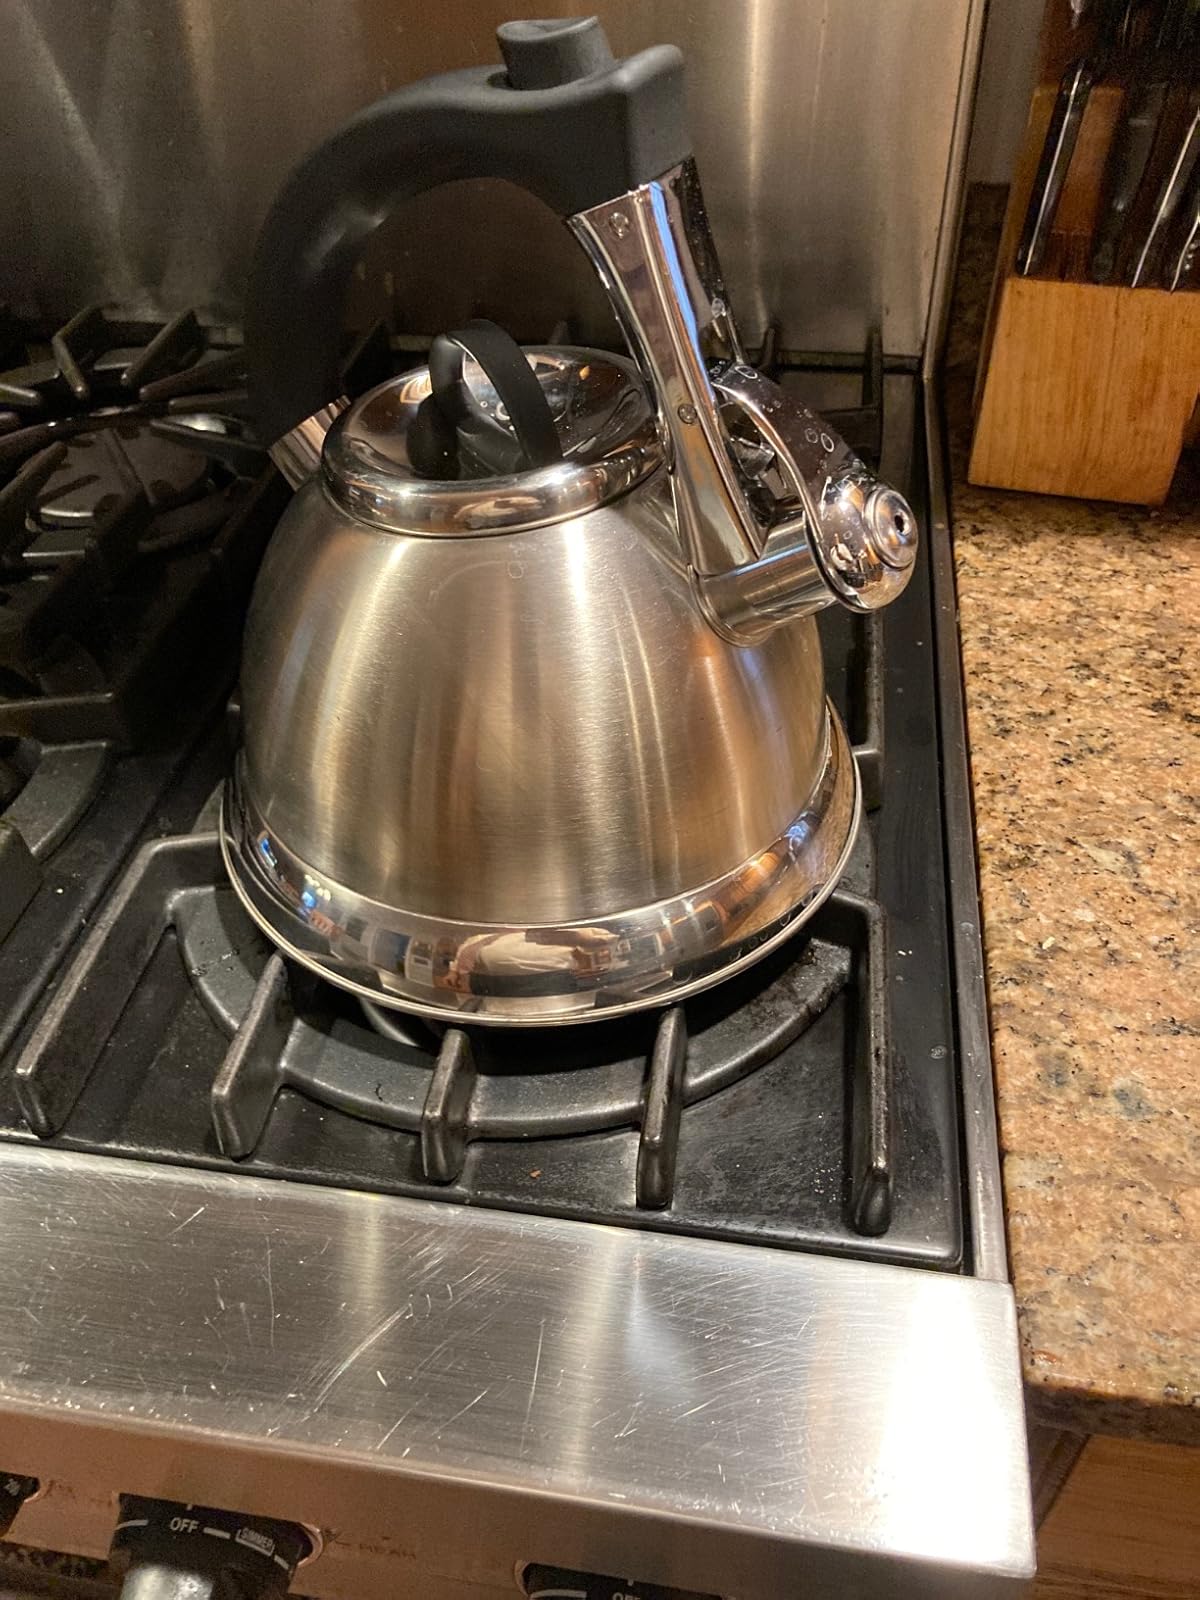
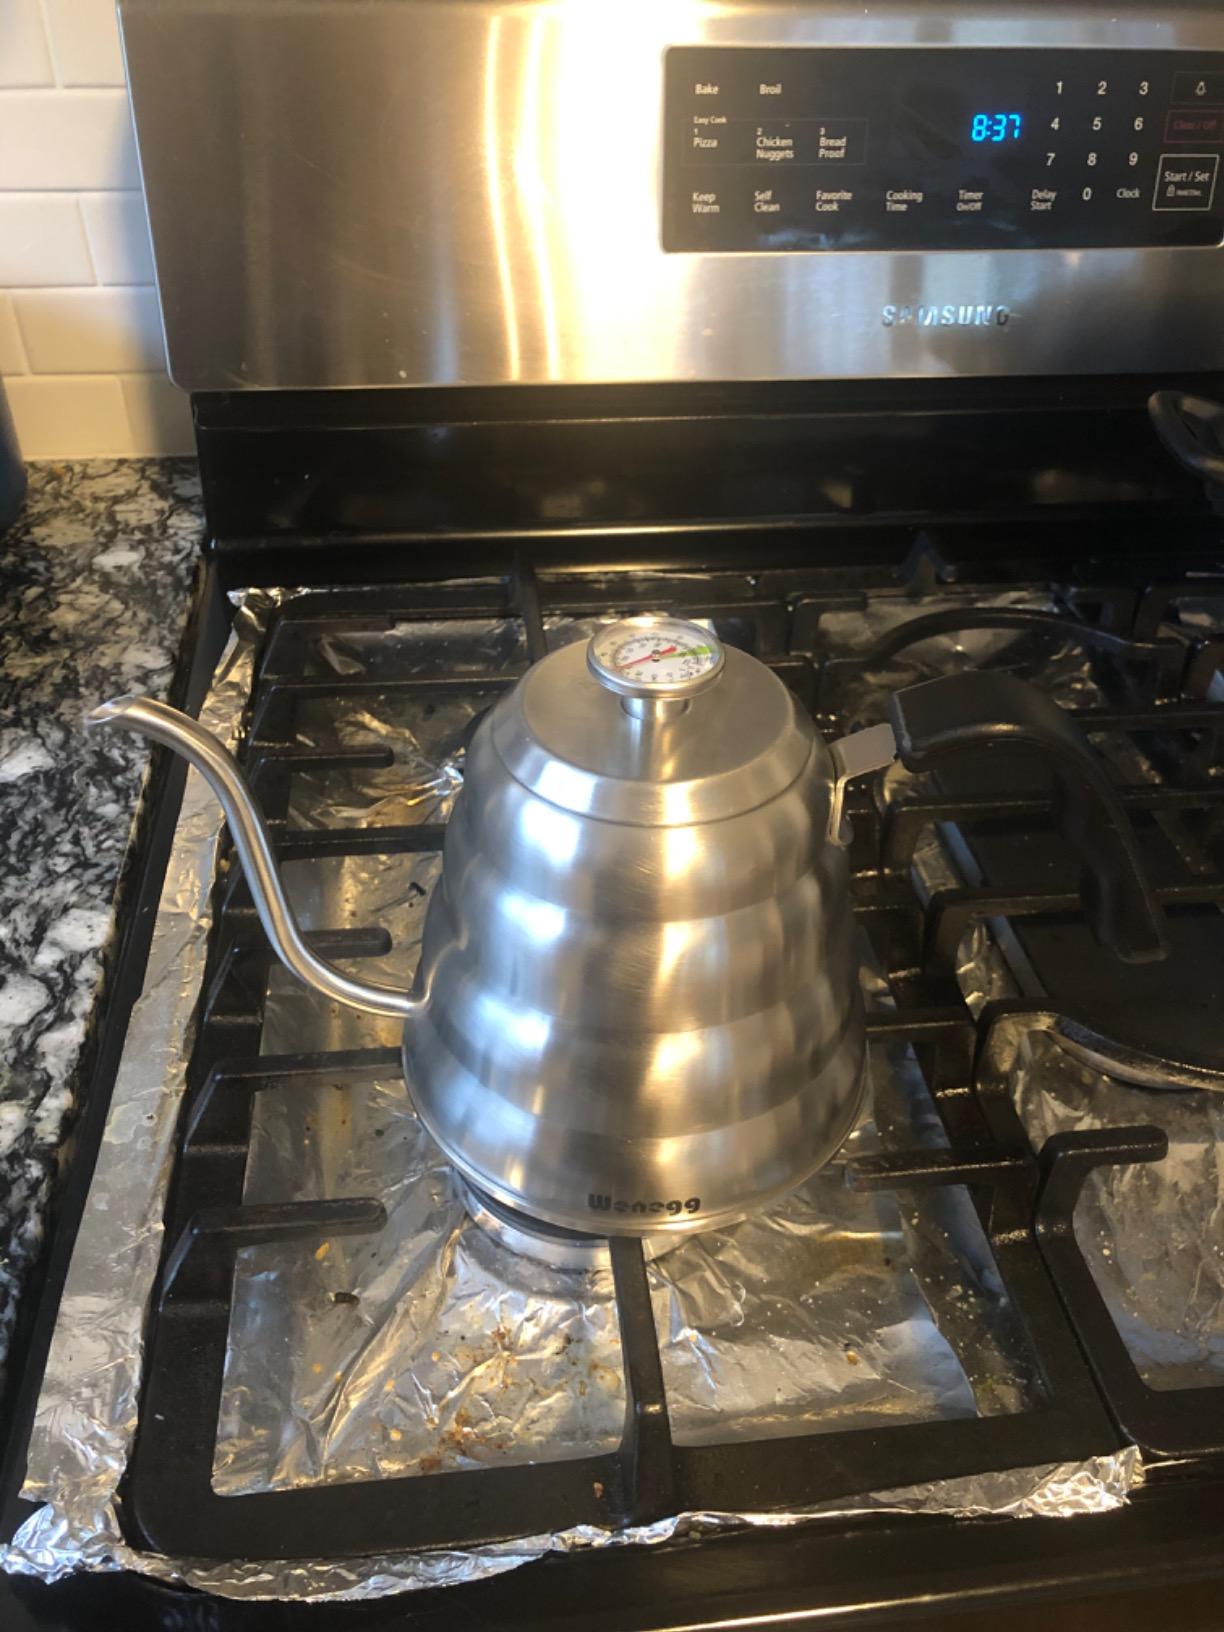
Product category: items_kettle
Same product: no